Zaphkiel

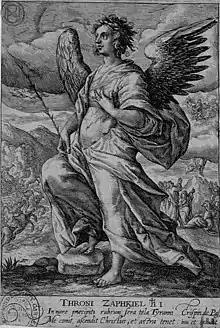
The Throne Zaphkiel, engraving by Crispijn van de Passe, circa 1575. Biblioteca Nacional de España, Madrid.

Zaphkiel ( "Ṣafqīʾēl"), also written as Tzaphqiel, Tzaphkiel, Zaphchial, Zaphiel, or Zelel, is an archangel. He is sometimes equated with Zadkiel, but other times, considered to be a different angel. Zaphkiel is "chief of the Ophanim (order of thrones) and one of the 9 angels that rule Heaven; also one of the 7 archangels." He can watch people when they need to make important decisions and when they need to put them into words for others. If they are unsure of the words, he will help them to make the message more clear. The leader of the Erelim, he is associated with the planet Saturn. It is associated also with the sephira Binah. Because of his association with Saturn, he is occasionally associated with Cassiel.